Nut Goodie

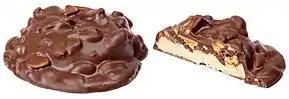
A Nut Goodie whole and split

Nut Goodie is a candy bar manufactured by Pearson's Candy Company of Saint Paul, Minnesota and available in the United States. It is a concoction of chocolate, maple-flavored creme, and peanuts and is distantly related in construction to Pearson's Bun candy bars. The Nut Goodie was once a 2 oz. bar and then shrank to 1.75 oz., which has been its current size for the past 30 years [when?].